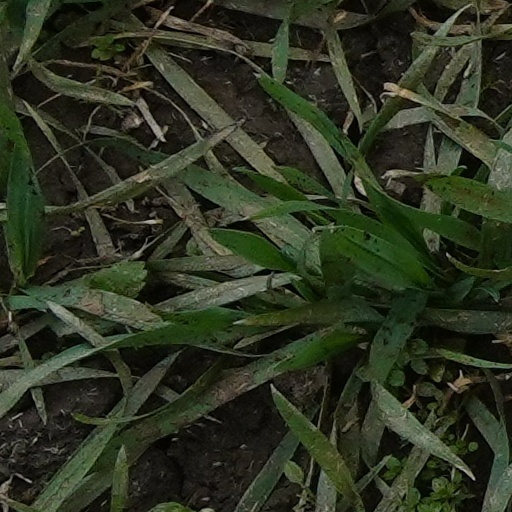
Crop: wheat